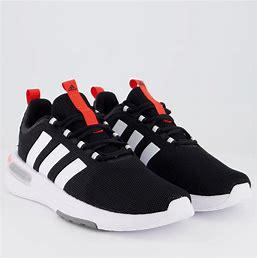
Brand: Adidas
Model: Racer TR23